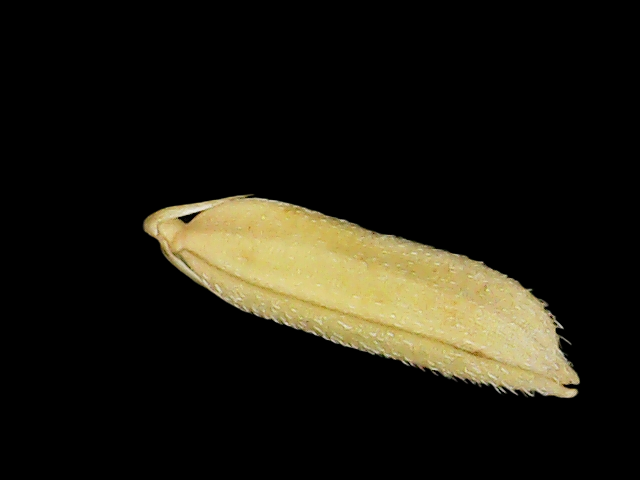
Rice variety: Binadhan26